Children's Palace station

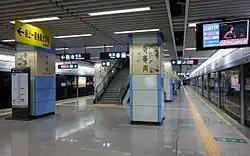
Line 3 platform

Line 3 platform

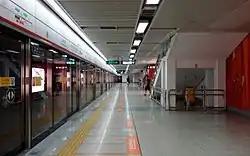
Line 4 platform

Children's Palace station is a station on Line 3 and Line 4 of the Shenzhen Metro. It opened on 28 December 2004. The Line 3 platforms opened on 28 June 2011. It is located under the south of Lotus Hill in Futian District, Shenzhen, China. It is adjacent to Shenzhen Children's Palace.